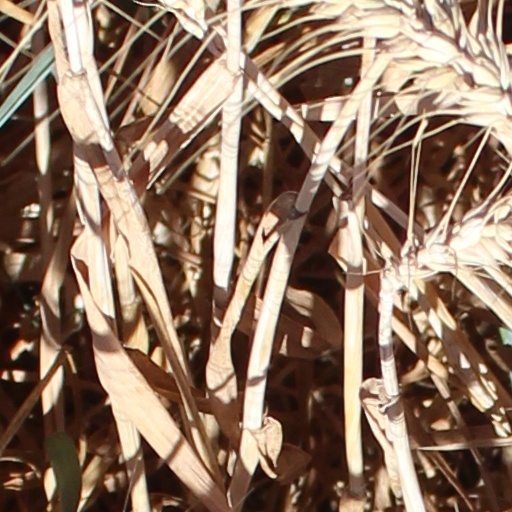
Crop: wheat